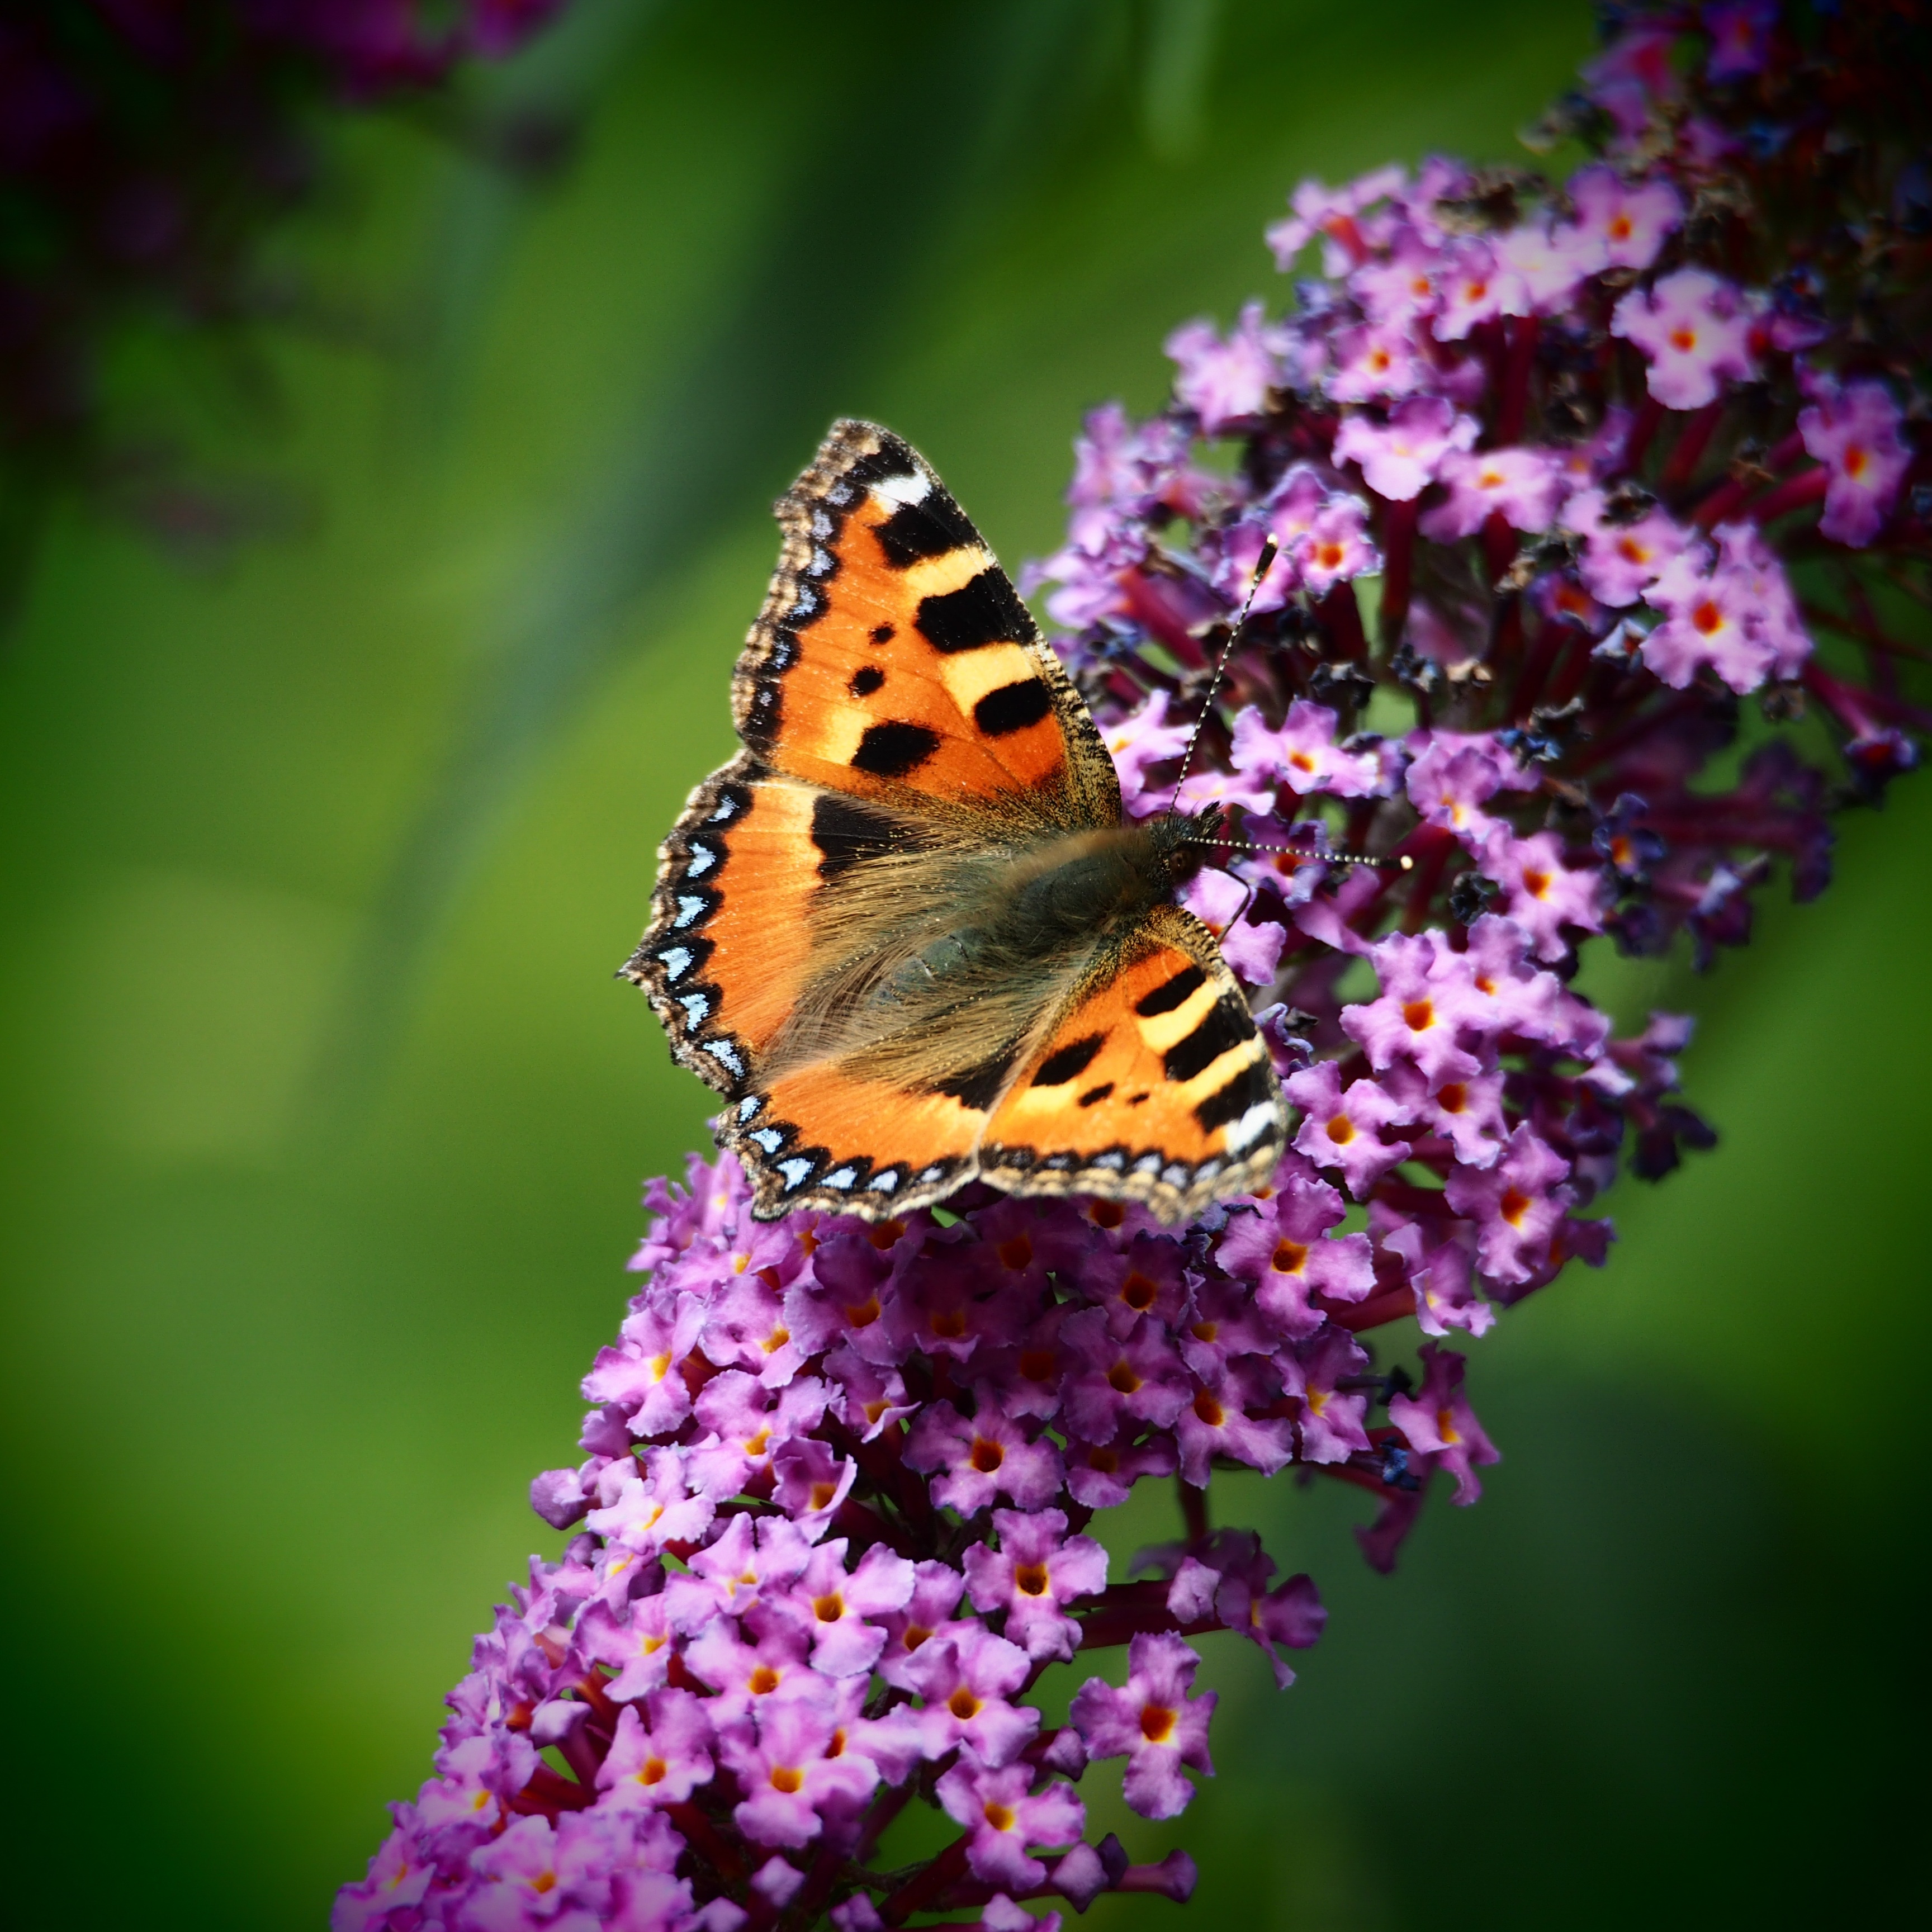
nature, plant, photography, flower, purple, insect, botany, butterfly, flora, fauna, invertebrate, wildflower, close up, monarch butterfly, violet, nectar, macro photography, arthropod, butterfly bush, pollinator, moths and butterflies